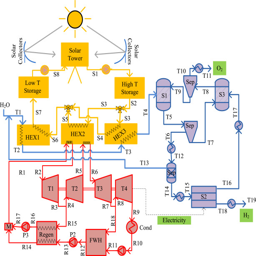
a schematic diagram of the proposed system